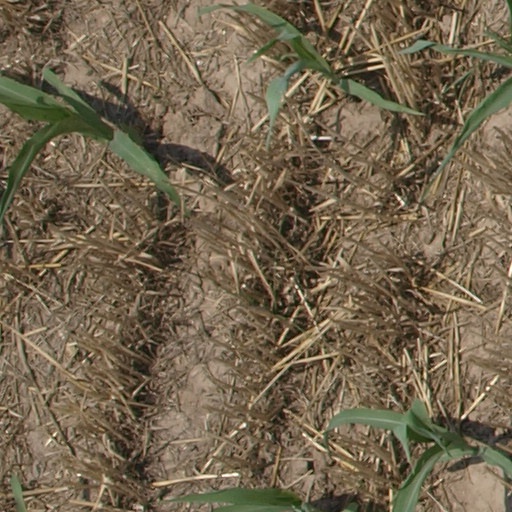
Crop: maize; corn